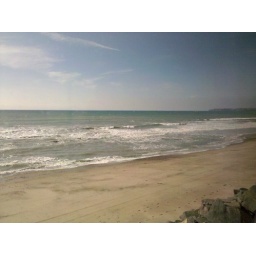
Enjoying a beautiful ocean view on the train ride down to San Diego. Gotta love winter in Southern California!